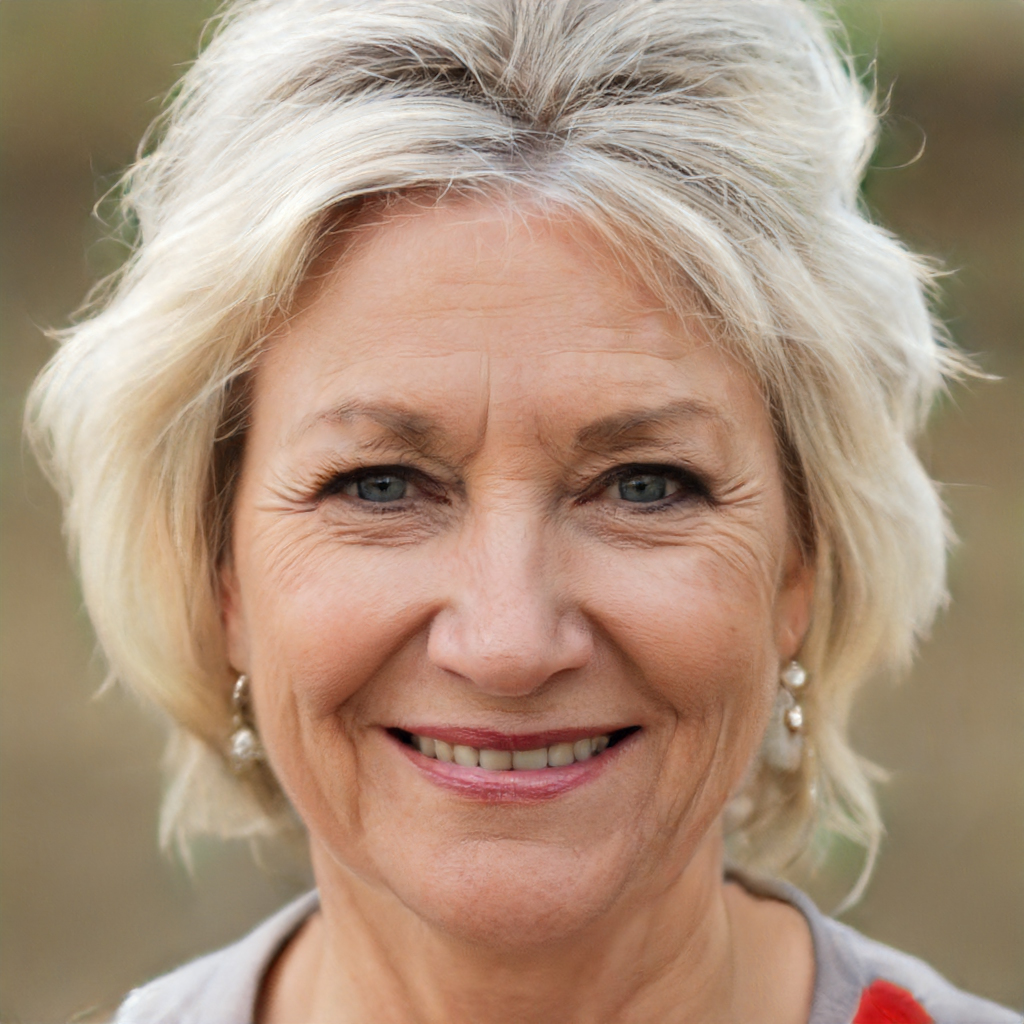
Label: No Watermark